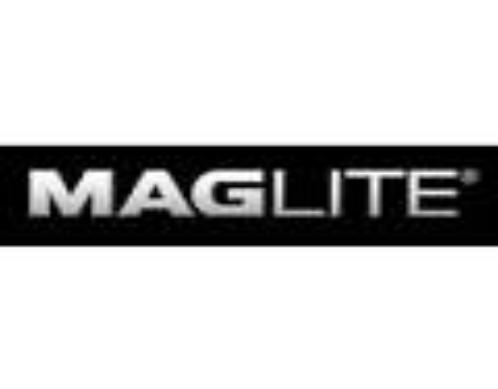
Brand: maglite
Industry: Necessities